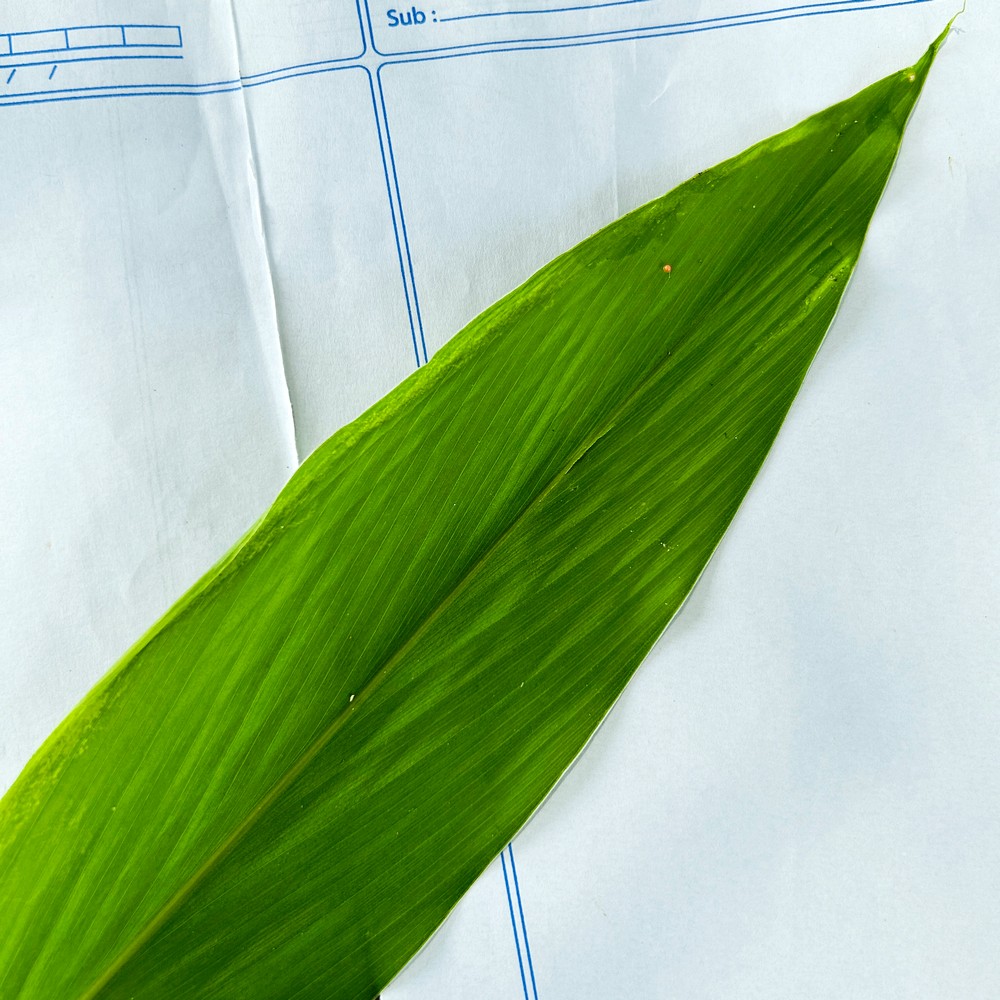
Label: Healthy Leaf